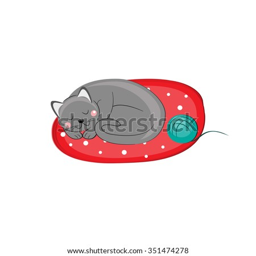
illustration with a cat and a ball of thread , which sleeps .